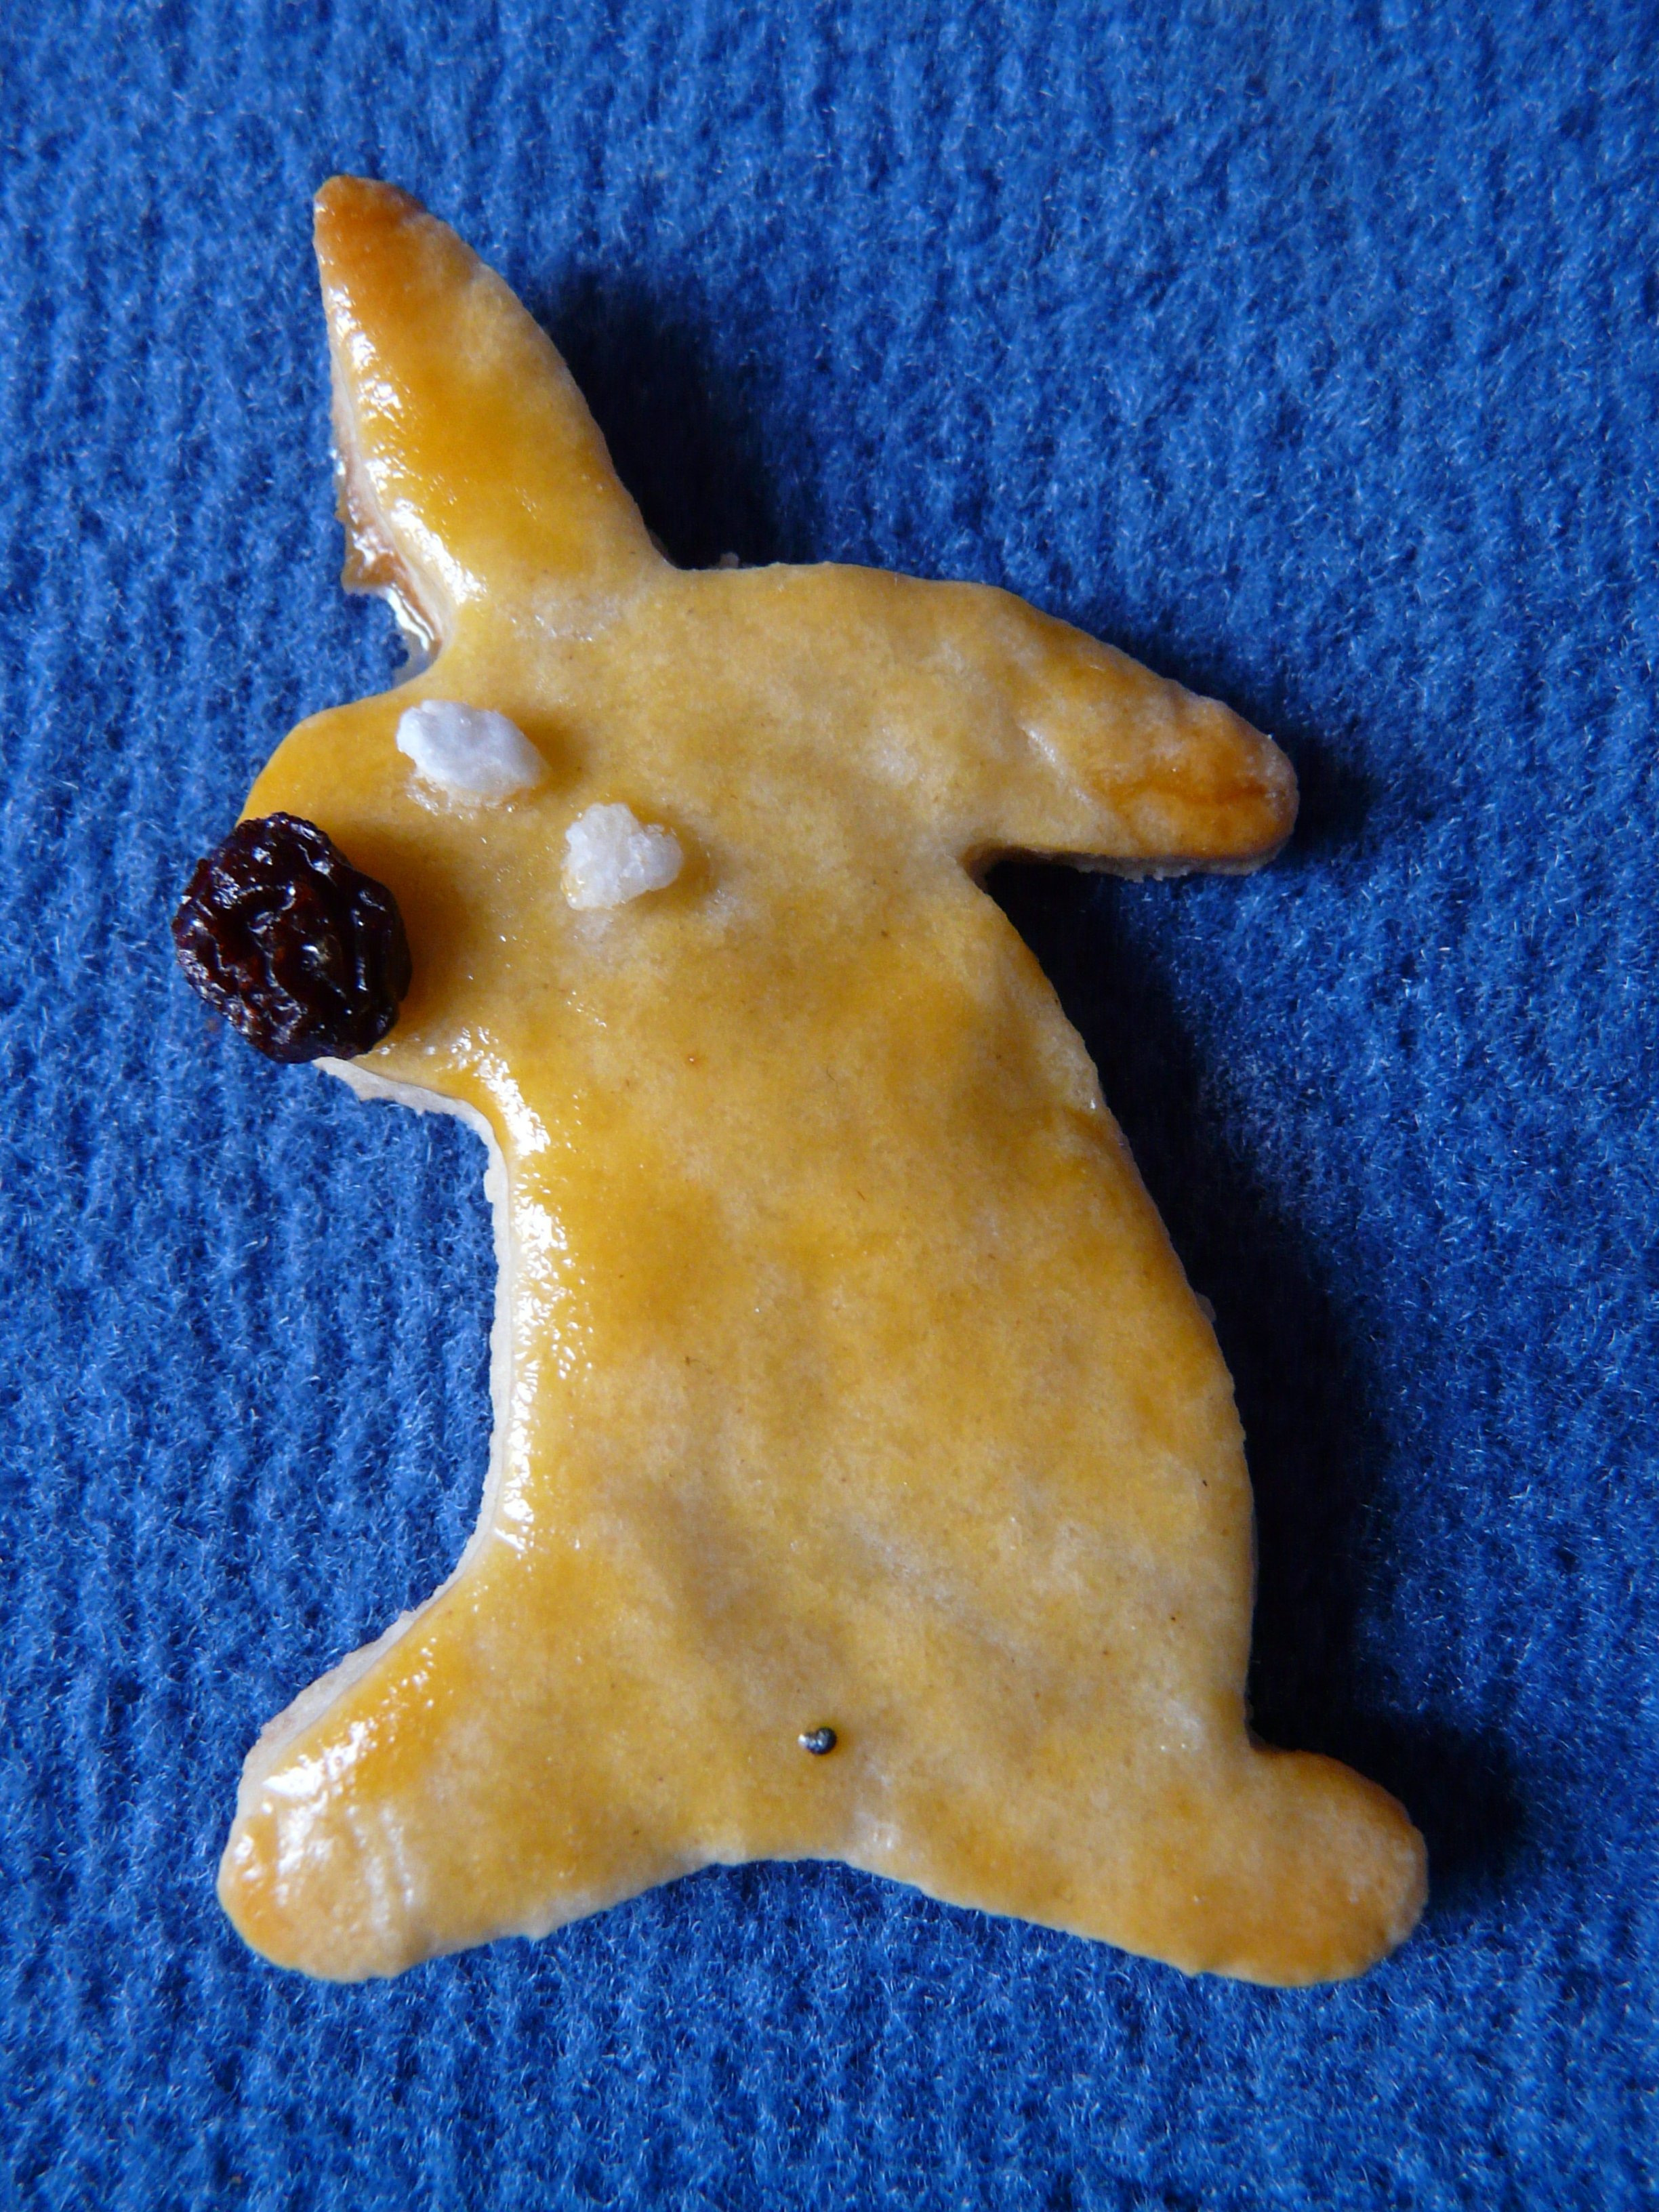
food, recipe, yellow, biscuit, cookie, dessert, dough, hare, bake, easter, raisin, oven, easter bunny, baked goods, small cakes, ausstecherle, fine pastry, stuffed toy, snack food, easter cakes